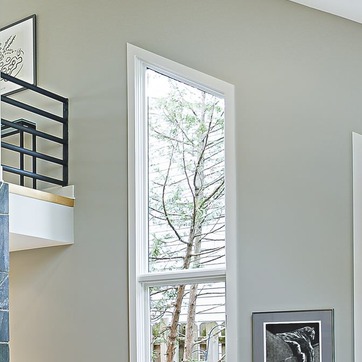
Material: glass